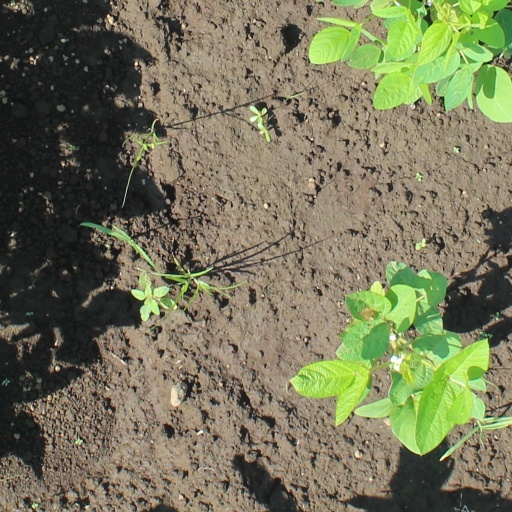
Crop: soybean